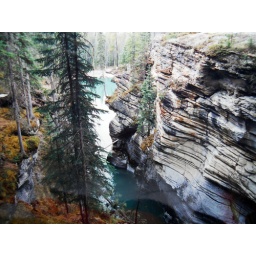
Drop leaf in water (swift!). Drop rock in water (deep!)